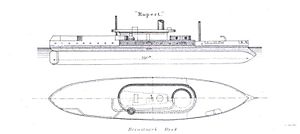
Kystpanserskib / Lande og skibe
Kystpanserskibe var krigsskibe, der var beregnet til tjeneste i kystnære farvande. Lige som de søgående panserskibe var de beskyttet af panser, men de adskilte sig ved at have lavere rækkevidde og fart. Denne prioritering betød, at man med et lille deplacement kunne få skibe med stor slagkraft og god beskyttelse. De var typisk mindre end de søgående panserskibe og havde deplacementer fra 1.000 til 8.000 tons.